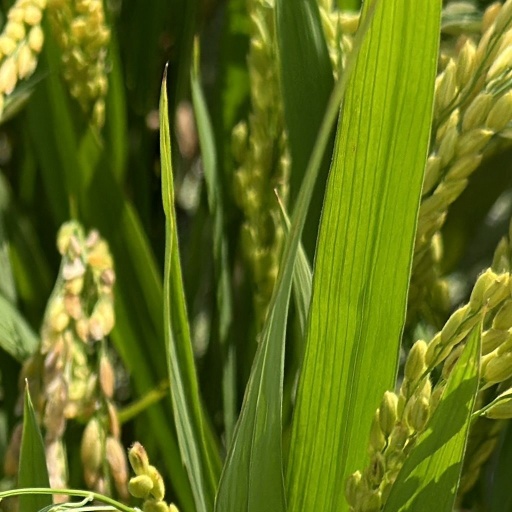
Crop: rice